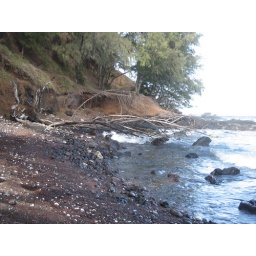
hidden red sand beach in Hana